Lee Young-pyo

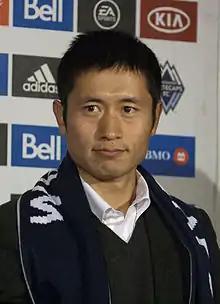
Lee with Vancouver Whitecaps FC in 2011

Lee Young-pyo (born 23 April 1977) is a South Korean former professional footballer who played as a right-footed left back. Lee was recognized for his speed and dribbling skills. His former manager Martin Jol once called him "the best left back in Holland".